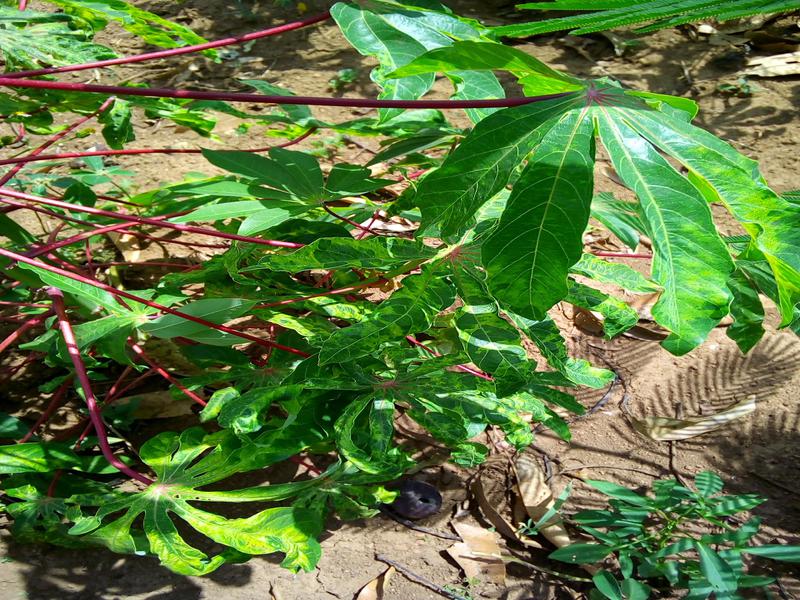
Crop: cassava
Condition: mosaic_disease